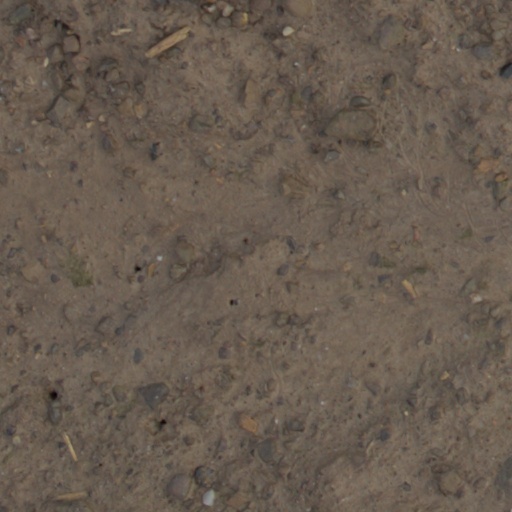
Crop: wheat